Solar flare

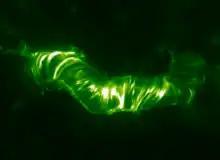
A post-eruption arcade present after an X5.7-class solar flare during the Bastille Day solar storm

After the eruption of a solar flare, post-eruption loops made of hot plasma begin to form across the neutral line separating regions of opposite magnetic polarity near the flare's source. These loops extend from the photosphere up into the corona and form along the neutral line at increasingly greater distances from the source as time progresses. The existence of these hot loops is thought to be continued by prolonged heating present after the eruption and during the flare's decay stage.